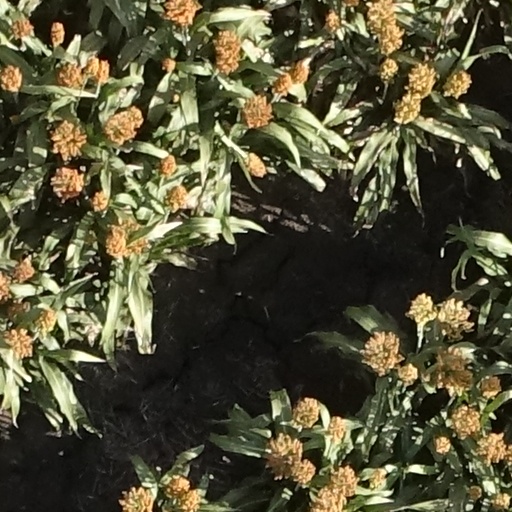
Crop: sorghum